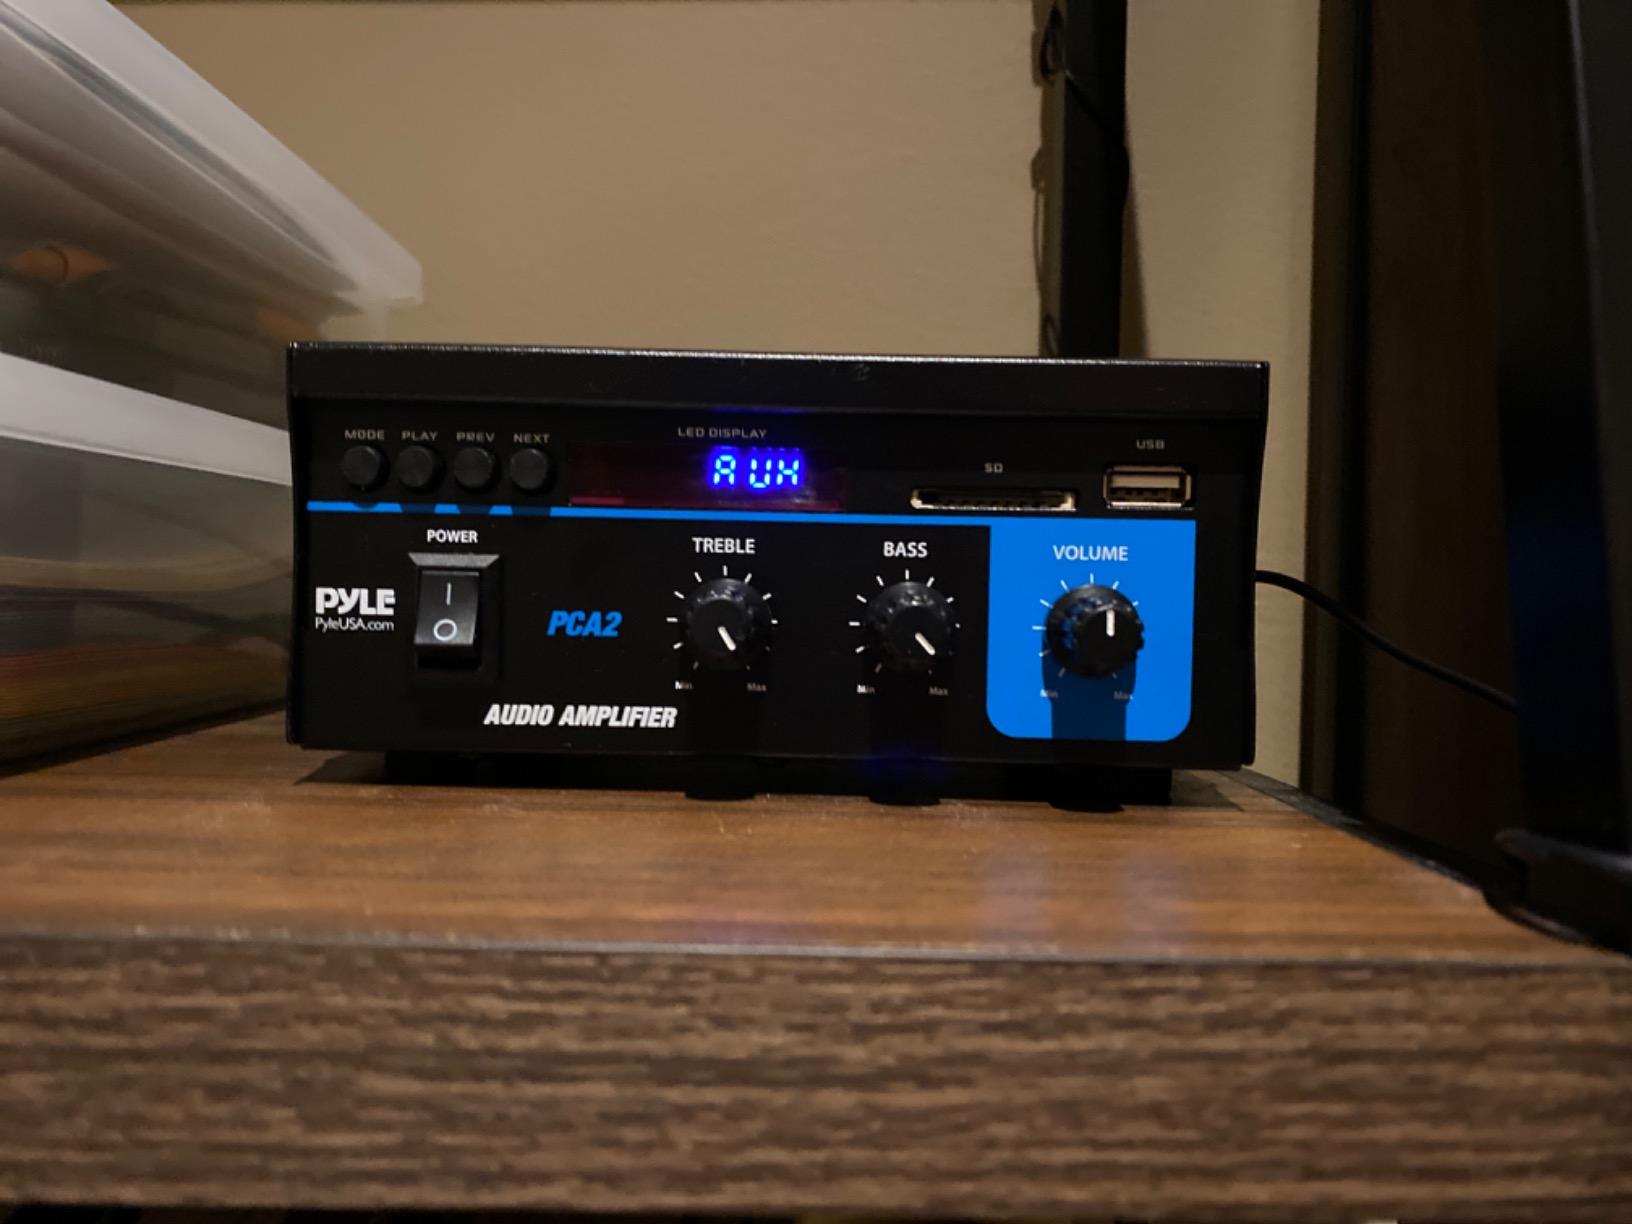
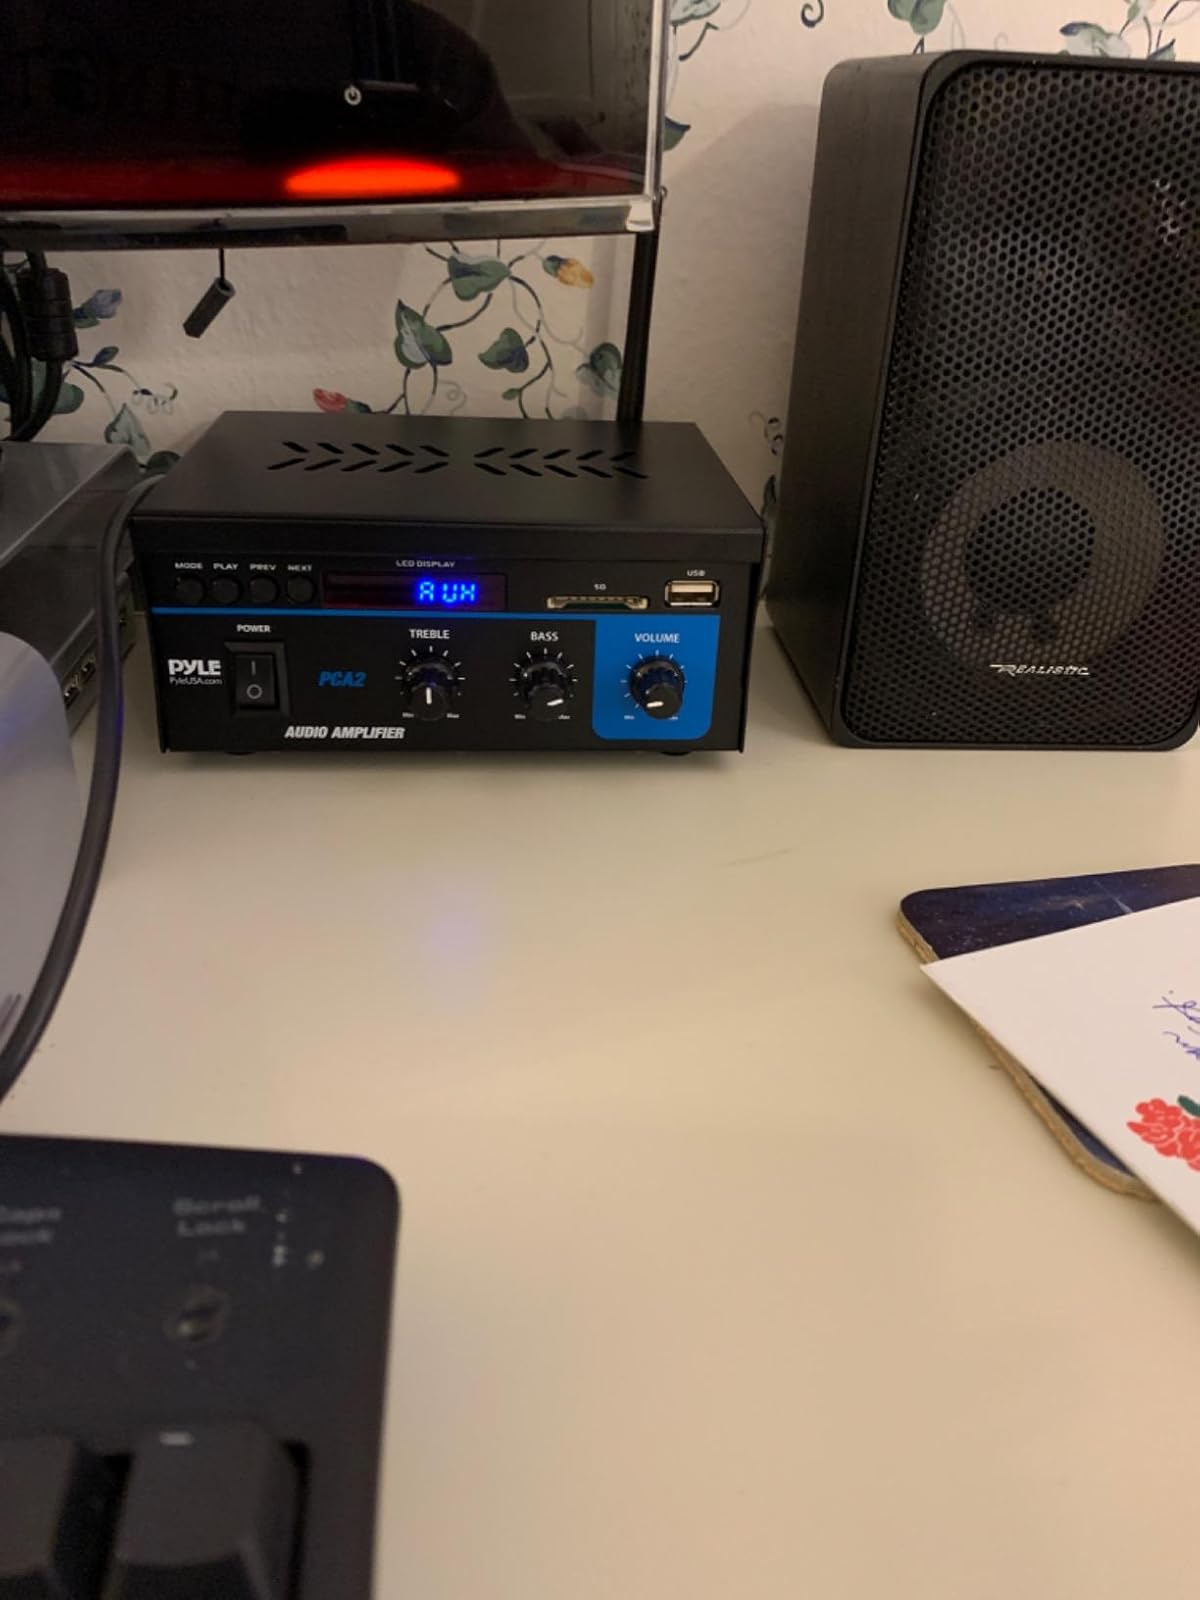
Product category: speaker
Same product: yes